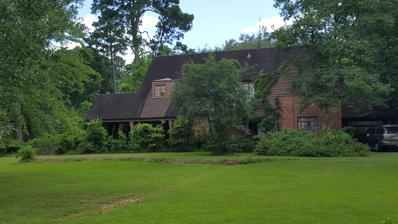
Building: Bowers–Felts House
Country: United States of America
Year built: 1937
Historic house in Texas, United States United States historic place Bowers–Felts House U.S. National Register of Historic Places Bowers–Felts House in 2016 Bowers–Felts House Show map of Texas Bowers–Felts House Show map of the United States Location 1213 Lotus Ln., Lufkin, Texas Coordinates 31°20′27″N 94°44′42″W / 31.34083°N 94.74500°W / 31.34083; -94.74500 Area less than one acre Built 1928 ( 1928 ) Architect Shirley Simons Architectural style Tudor Revival MPS Angelina County MRA NRHP reference No. 88002780 Added to NRHP December 22, 1988 The Bowers–Felts House on Lotus Lane in Lufkin, Texas was designed by architect Shirley Simons and was built c. 1928–1937.  It was listed on the National Register of Historic Places in 1988. It is a two-story masonry Tudor Revival -style house that is felt to be one of the best examples of Shirley Simons' works in that style. It is one of several Tudor Revival buildings designed by Simons in Lufkin;  other NRHP-listed ones are the C. W. Perry Archie–Hallmark House , the A. F. Perry and Myrtle–Pitmann House , and the Houston Brookshire–Yeates House (1920). See also National Register of Historic Places portal Texas portal National Register of Historic Places listings in Angelina County, Texas References